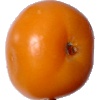
Label: yellow_tomato